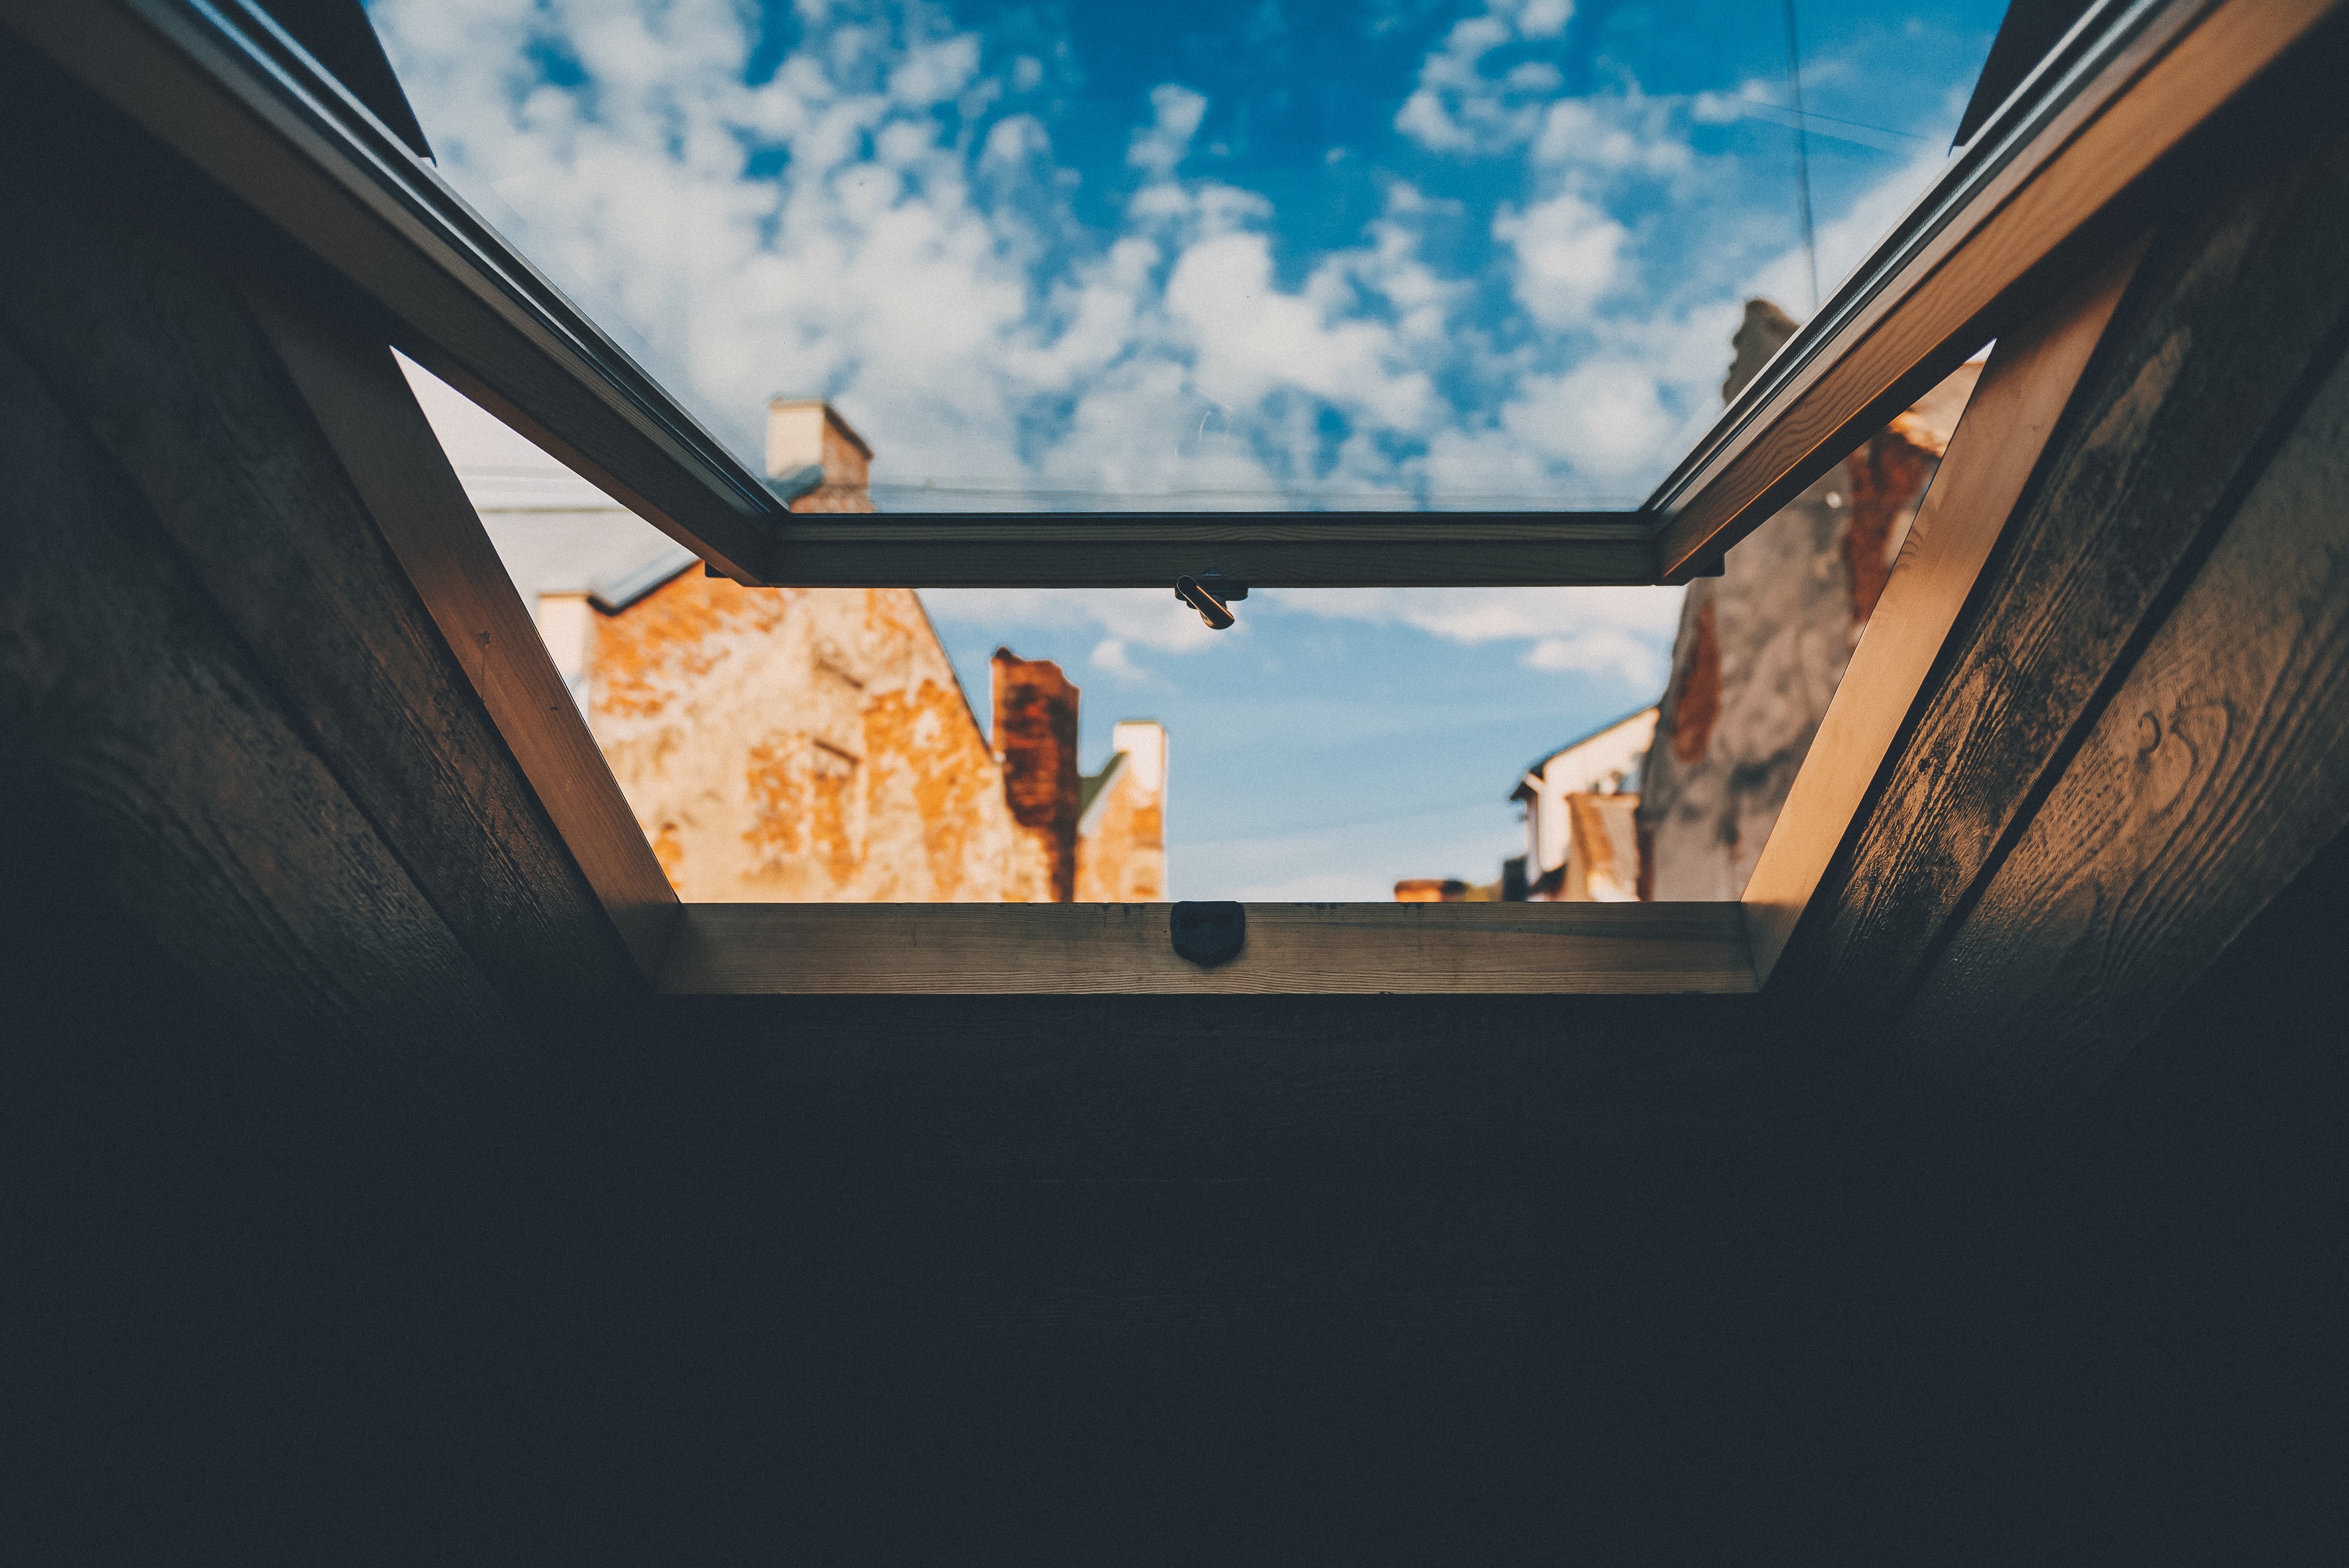
light, sky, photography, sunlight, window, reflection, color, blue, photograph, screenshot